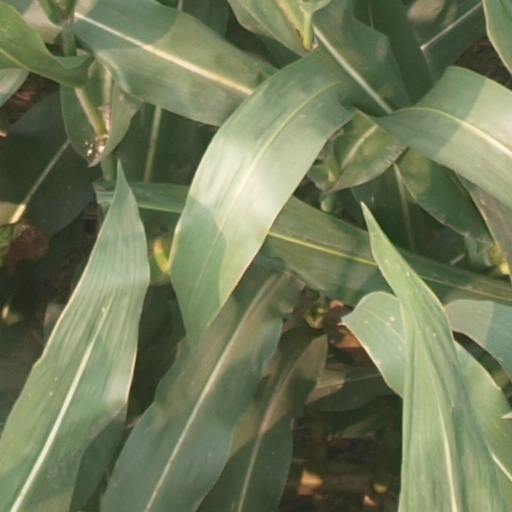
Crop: maize; corn